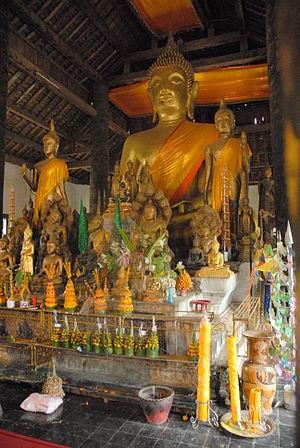
Vat Vixoune à Luang Prabang
Luang Prabang est une ville du Nord du Laos, actuelle capitale de la province de Luang Prabang. Elle fut la capitale royale du Lan Xang du XIVᵉ siècle à 1946. La capitale effective fut Vientiane à partir de 1563, puis, après la séparation du royaume de Luang Prabang et du royaume de Vientiane en 1707, le titre de capitale du Lan Xang fut disputé entre les deux villes.